Hibernaculum (zoology)

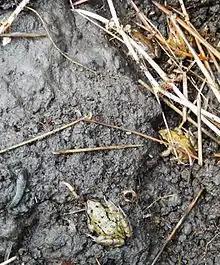
Frogs wintering at their hibernaculum at Gunnersbury Triangle in London

Species from cool continental climates hibernate at temperatures from 0 to 4 °C. Some species will not survive hibernation at temperatures that exceed 4 °C.